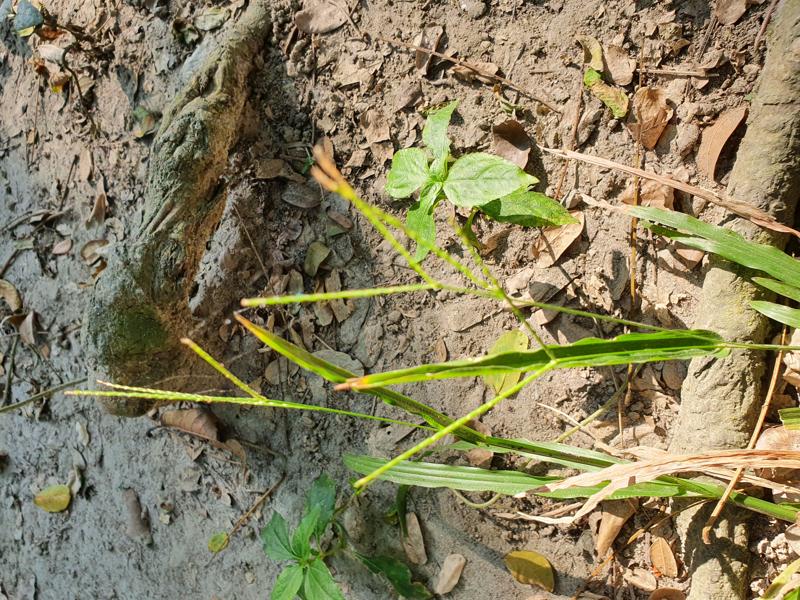
Weed species: Paspalum scrobiculatum